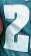
Number: 2